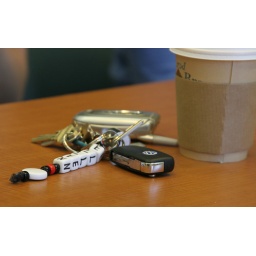
...and her phone and coffee. This was on the table in front of me begging to be photographed.